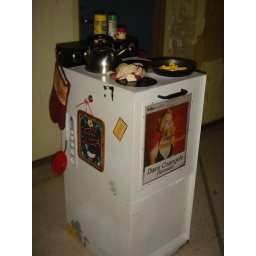
One of a series of ten Folio Weekly newspaper boxes that were designed by local Jacksonville artists